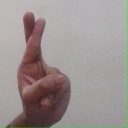
अक्षर: र